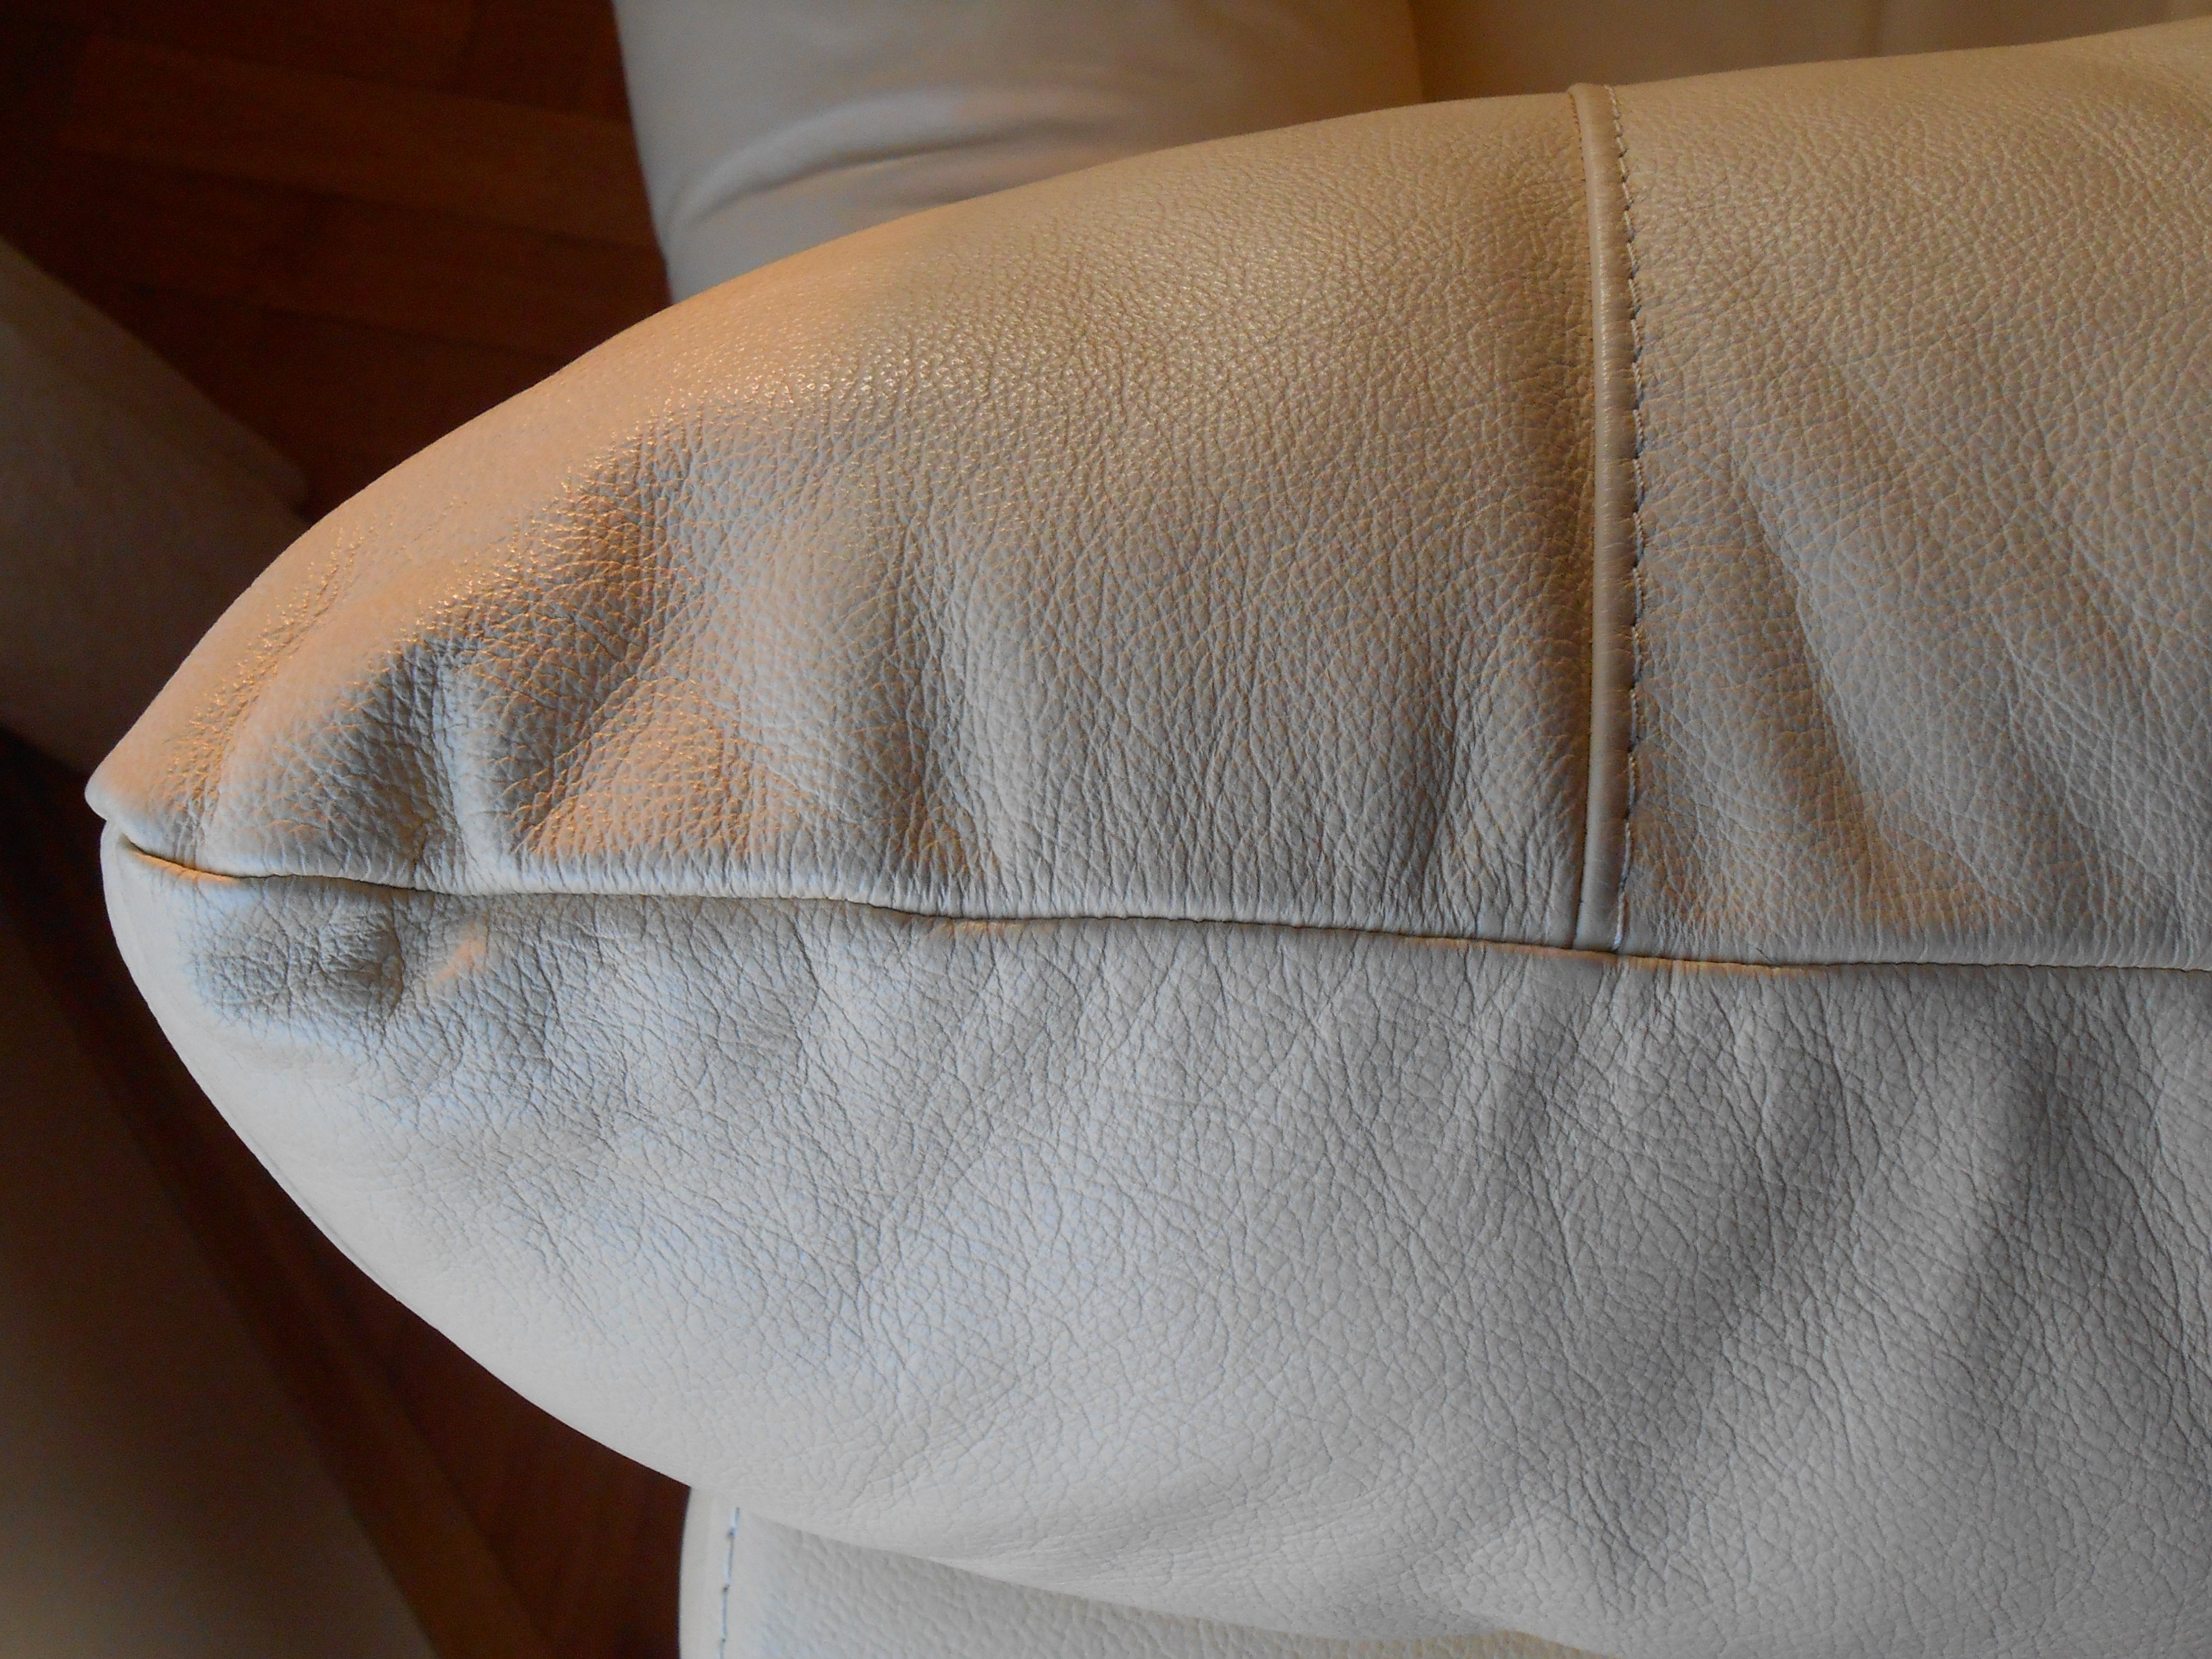
leather, texture, furniture, material, interior design, textile, bed, flooring